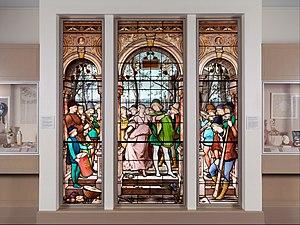
Eugène-Stanislas Oudinot de La Faverie dit Eugène Oudinot, né à Alençon le 3 avril 1827 et mort à Paris le 22 novembre 1889, est un peintre-verrier français.
Nicolas Luc-Olivier Merson, né à Paris le 21 mai 1846 et mort le 13 novembre 1920 dans le 5ᵉ arrondissement de Paris, est un peintre et illustrateur français.